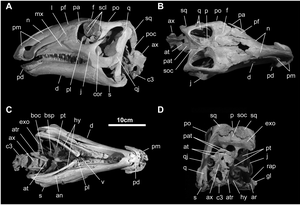
Gobihadros est un genre éteint de dinosaures ornithopodes iguanodontes, un membre basal de la super-famille des Hadrosauroidea.